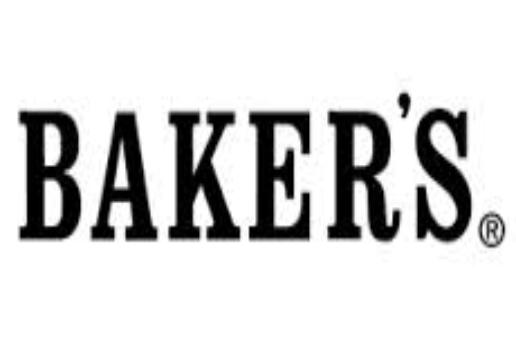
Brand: Baker's
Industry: Food